St Aloysius' Anglo-Indian High School

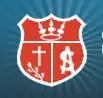

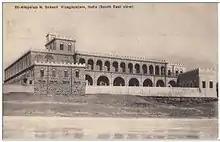
St. Aloysius H. School in 1920.

St Aloysius' Anglo-Indian High School is a Christian mission school in the city of Visakhapatnam, Andhra Pradesh, India. It was founded in the year 1847, during the East India Company rule in India by the British Indian Army. The school was started for the purpose of educating British Indian Army European soldiers' children. Nobel Laureate C. V. Raman was a student of the school.